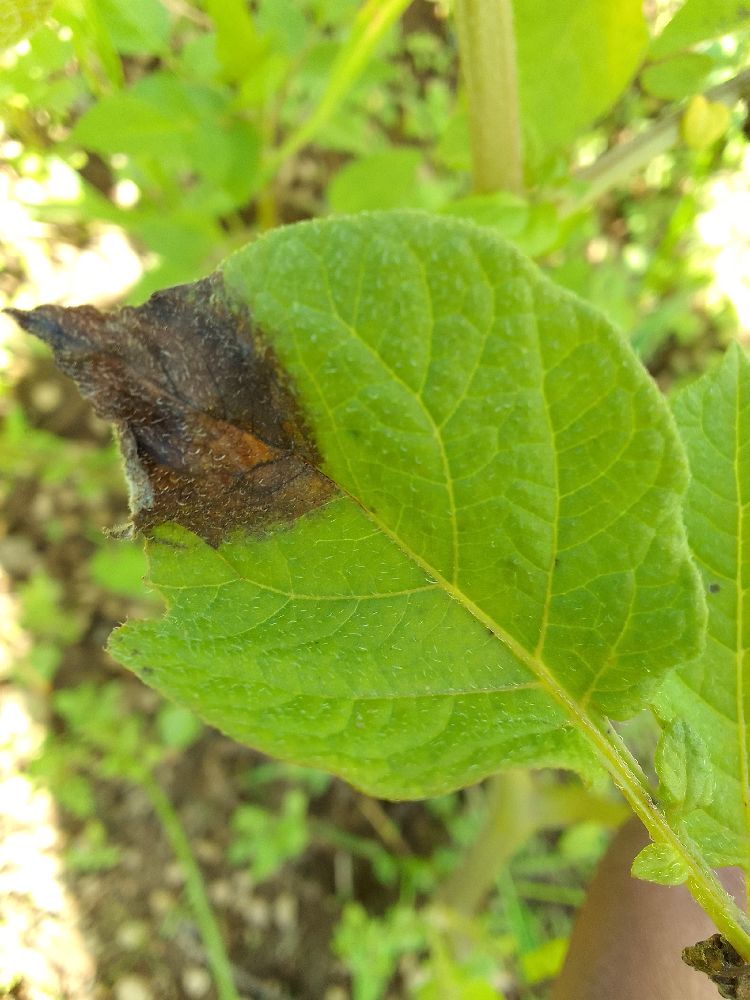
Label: Late blight